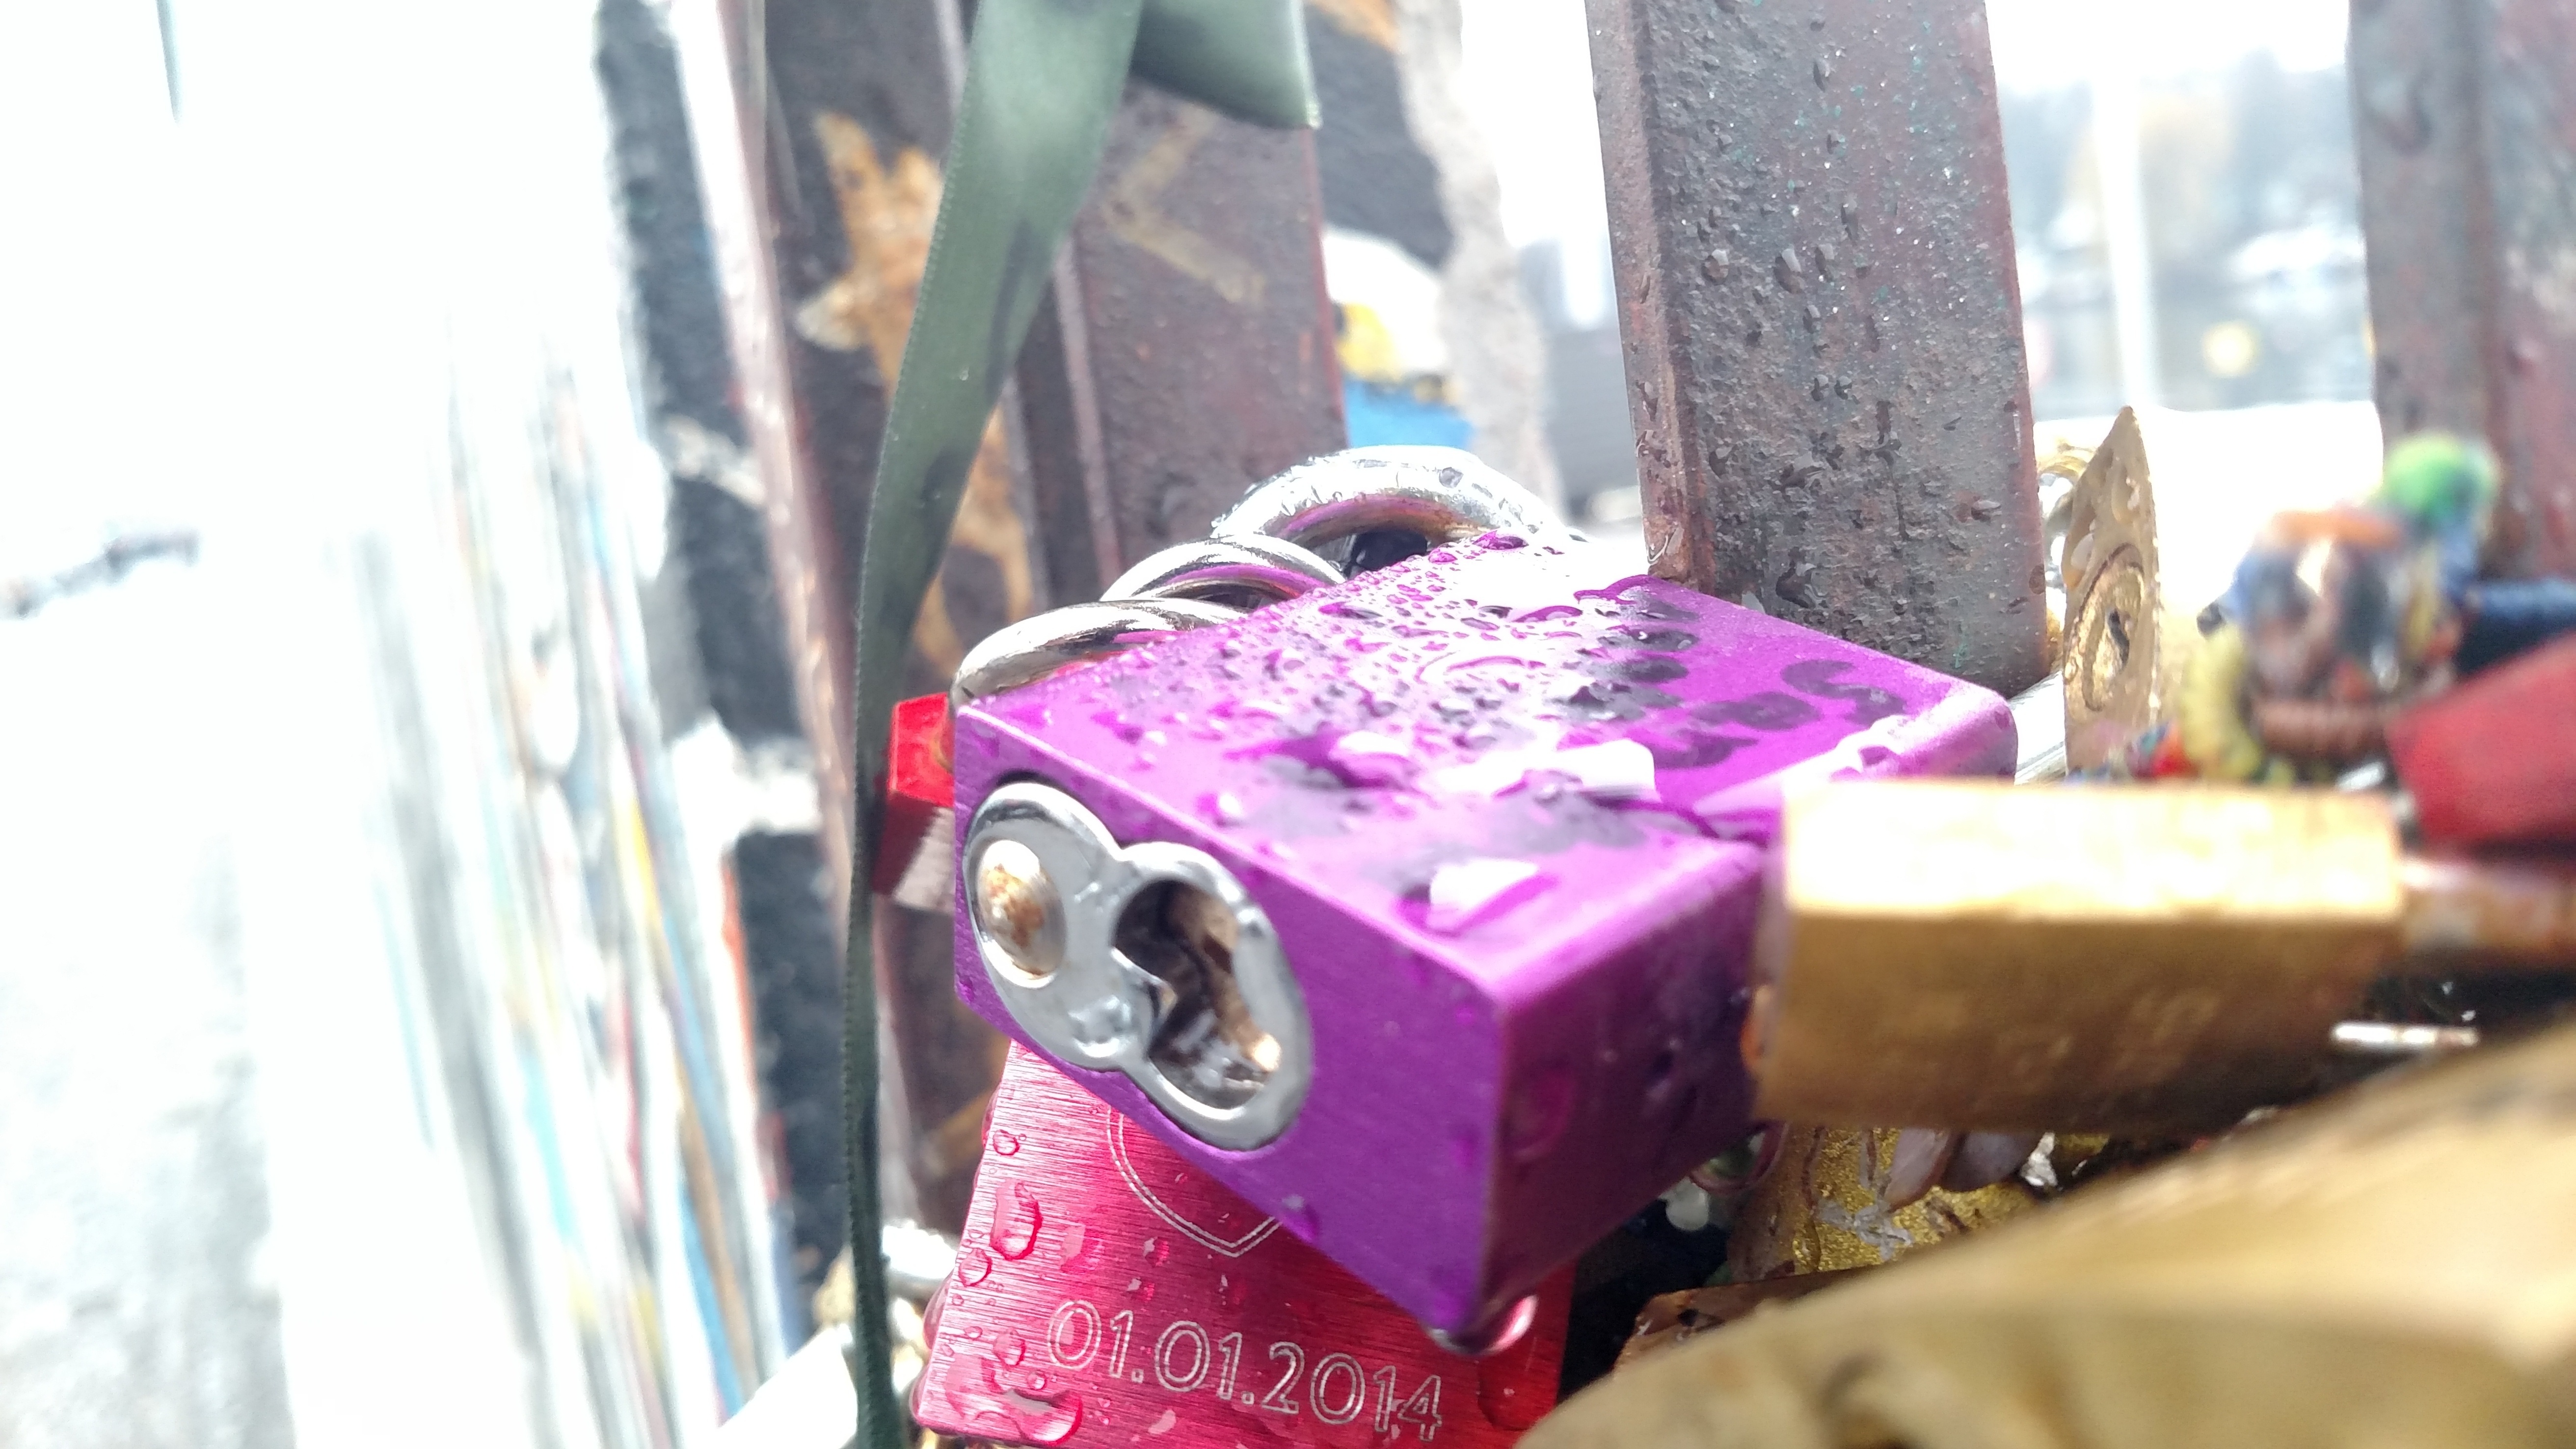
purple, pink, magenta